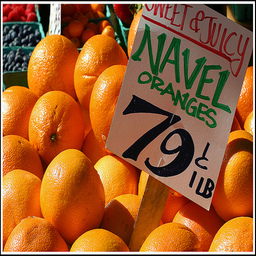
Label: Orange